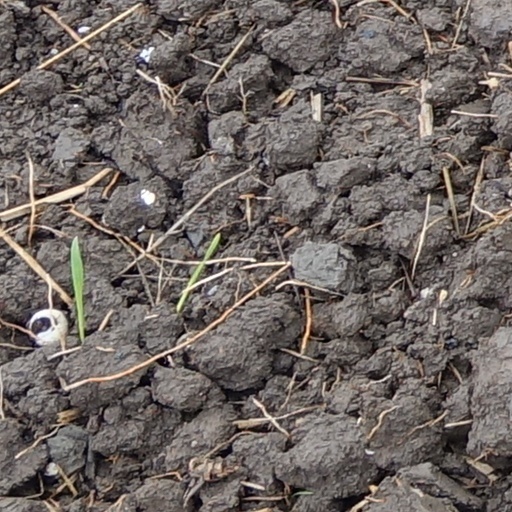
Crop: wheat